Vestax

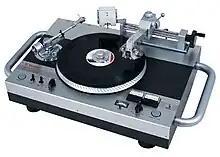
Vinyl Cutting Machine: VRX-2000

Vestax was the manufacturer to release a vinyl cutting machine for home vinyl cutting of new mixes / dubplate, in 2001.